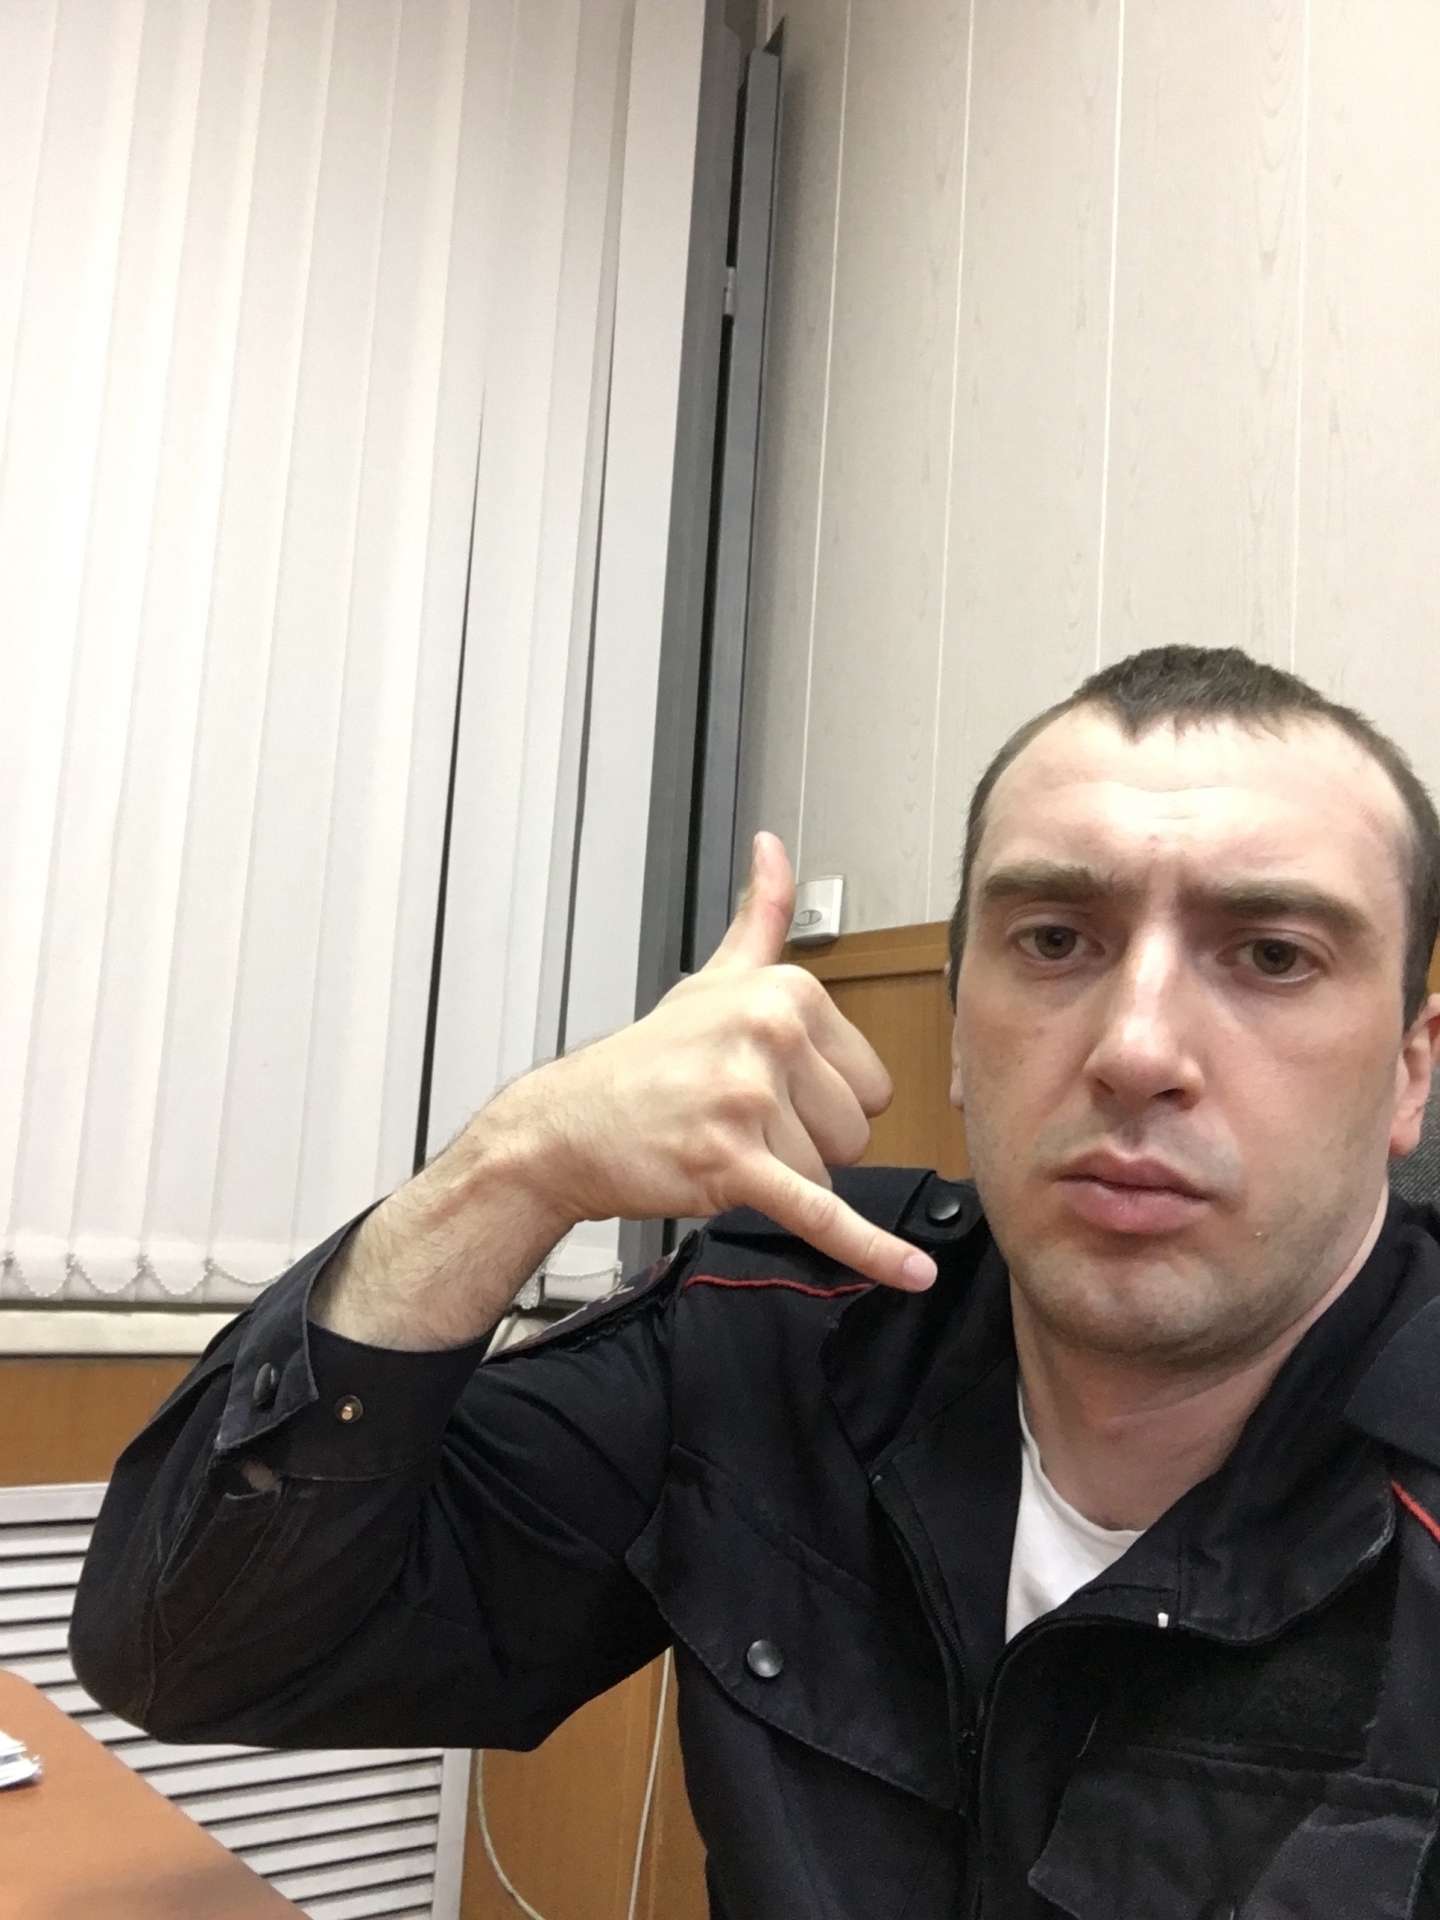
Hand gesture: call